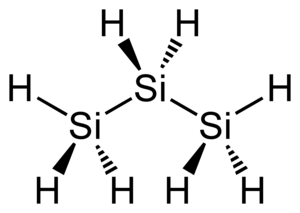
En chimie, un analogue structurel, analogue chimique ou simplement analogue, est un composé ayant une structure chimique similaire à un autre composé, mais différant de celui-ci par un certain composant. Il peut différer de un ou plusieurs atomes, groupes fonctionnels, sous-structures, qui sont remplacés par d'autres atomes, groupes fonctionnels ou sous-structures.
Le trisilane est un composé chimique de formule semi-développée SiH₃–SiH₂–SiH₃. Il s'agit d'un liquide incolore pyrophorique à l'odeur repoussante, terme à trois atomes de silicium de la série des silanes SiₙH₂ₙ₊₂ et analogue structurel silicié du propane C₃H₈, lui-même terme à trois atomes de carbone de la série des alcanes CₙH₂ₙ₊₂. Il a été identifié en 1916 par Alfred Stock et Karl Somieski parmi les produits issus de l'action de l'acide chlorhydrique HCl sur le siliciure de magnésium Mg₂Si ; le trisilane était alors appelé « silicopropane ».